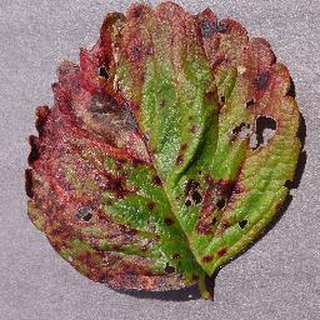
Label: strawberry_leaf_scorch